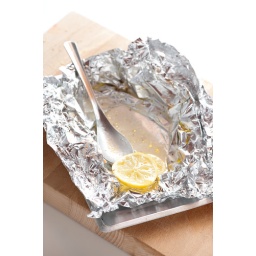
fish in the bag